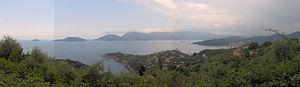
Le golfe de La Spezia est un golfe de la mer de Ligurie, situé sur la côte nord-ouest de l'Italie.